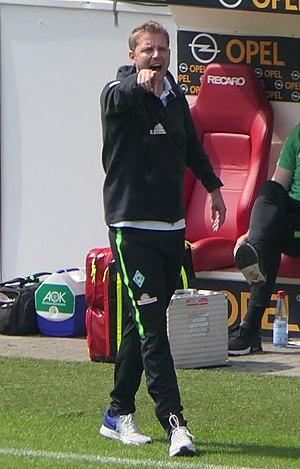
Florian Kohfeldt, né le 5 octobre 1982 à Siegen en Allemagne, est un footballeur allemand, devenu entraîneur à l'issue de sa carrière, qui évoluait au poste de gardien de but.